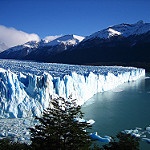
Scene: Outdoor